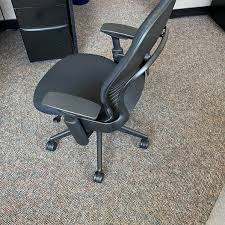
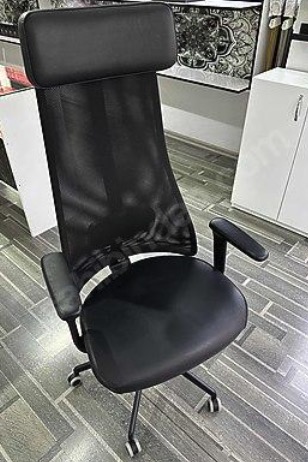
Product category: items_chair
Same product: no